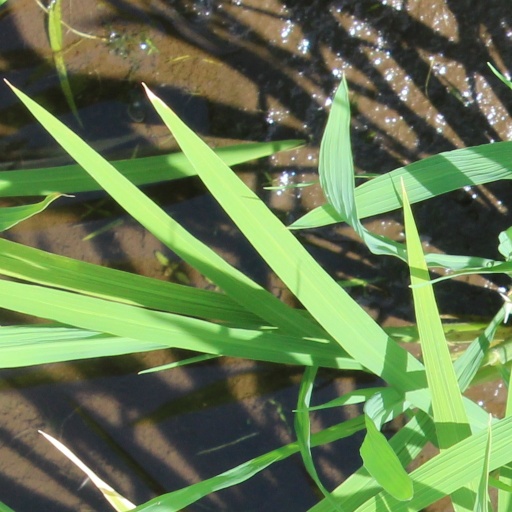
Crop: rice